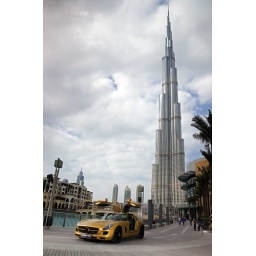
The golden Mercedes-Benz SLS AMG in front of the Burj Dubai tower